The House of Whispers

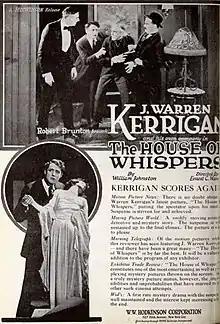

The House of Whispers is a lost 1920 American silent mystery film directed by Ernest C. Warde and starring J. Warren Kerrigan, Joseph J. Dowling and Fritzi Brunette.